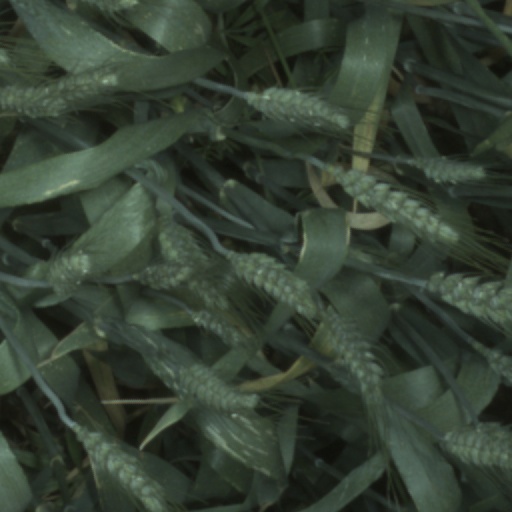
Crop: wheat